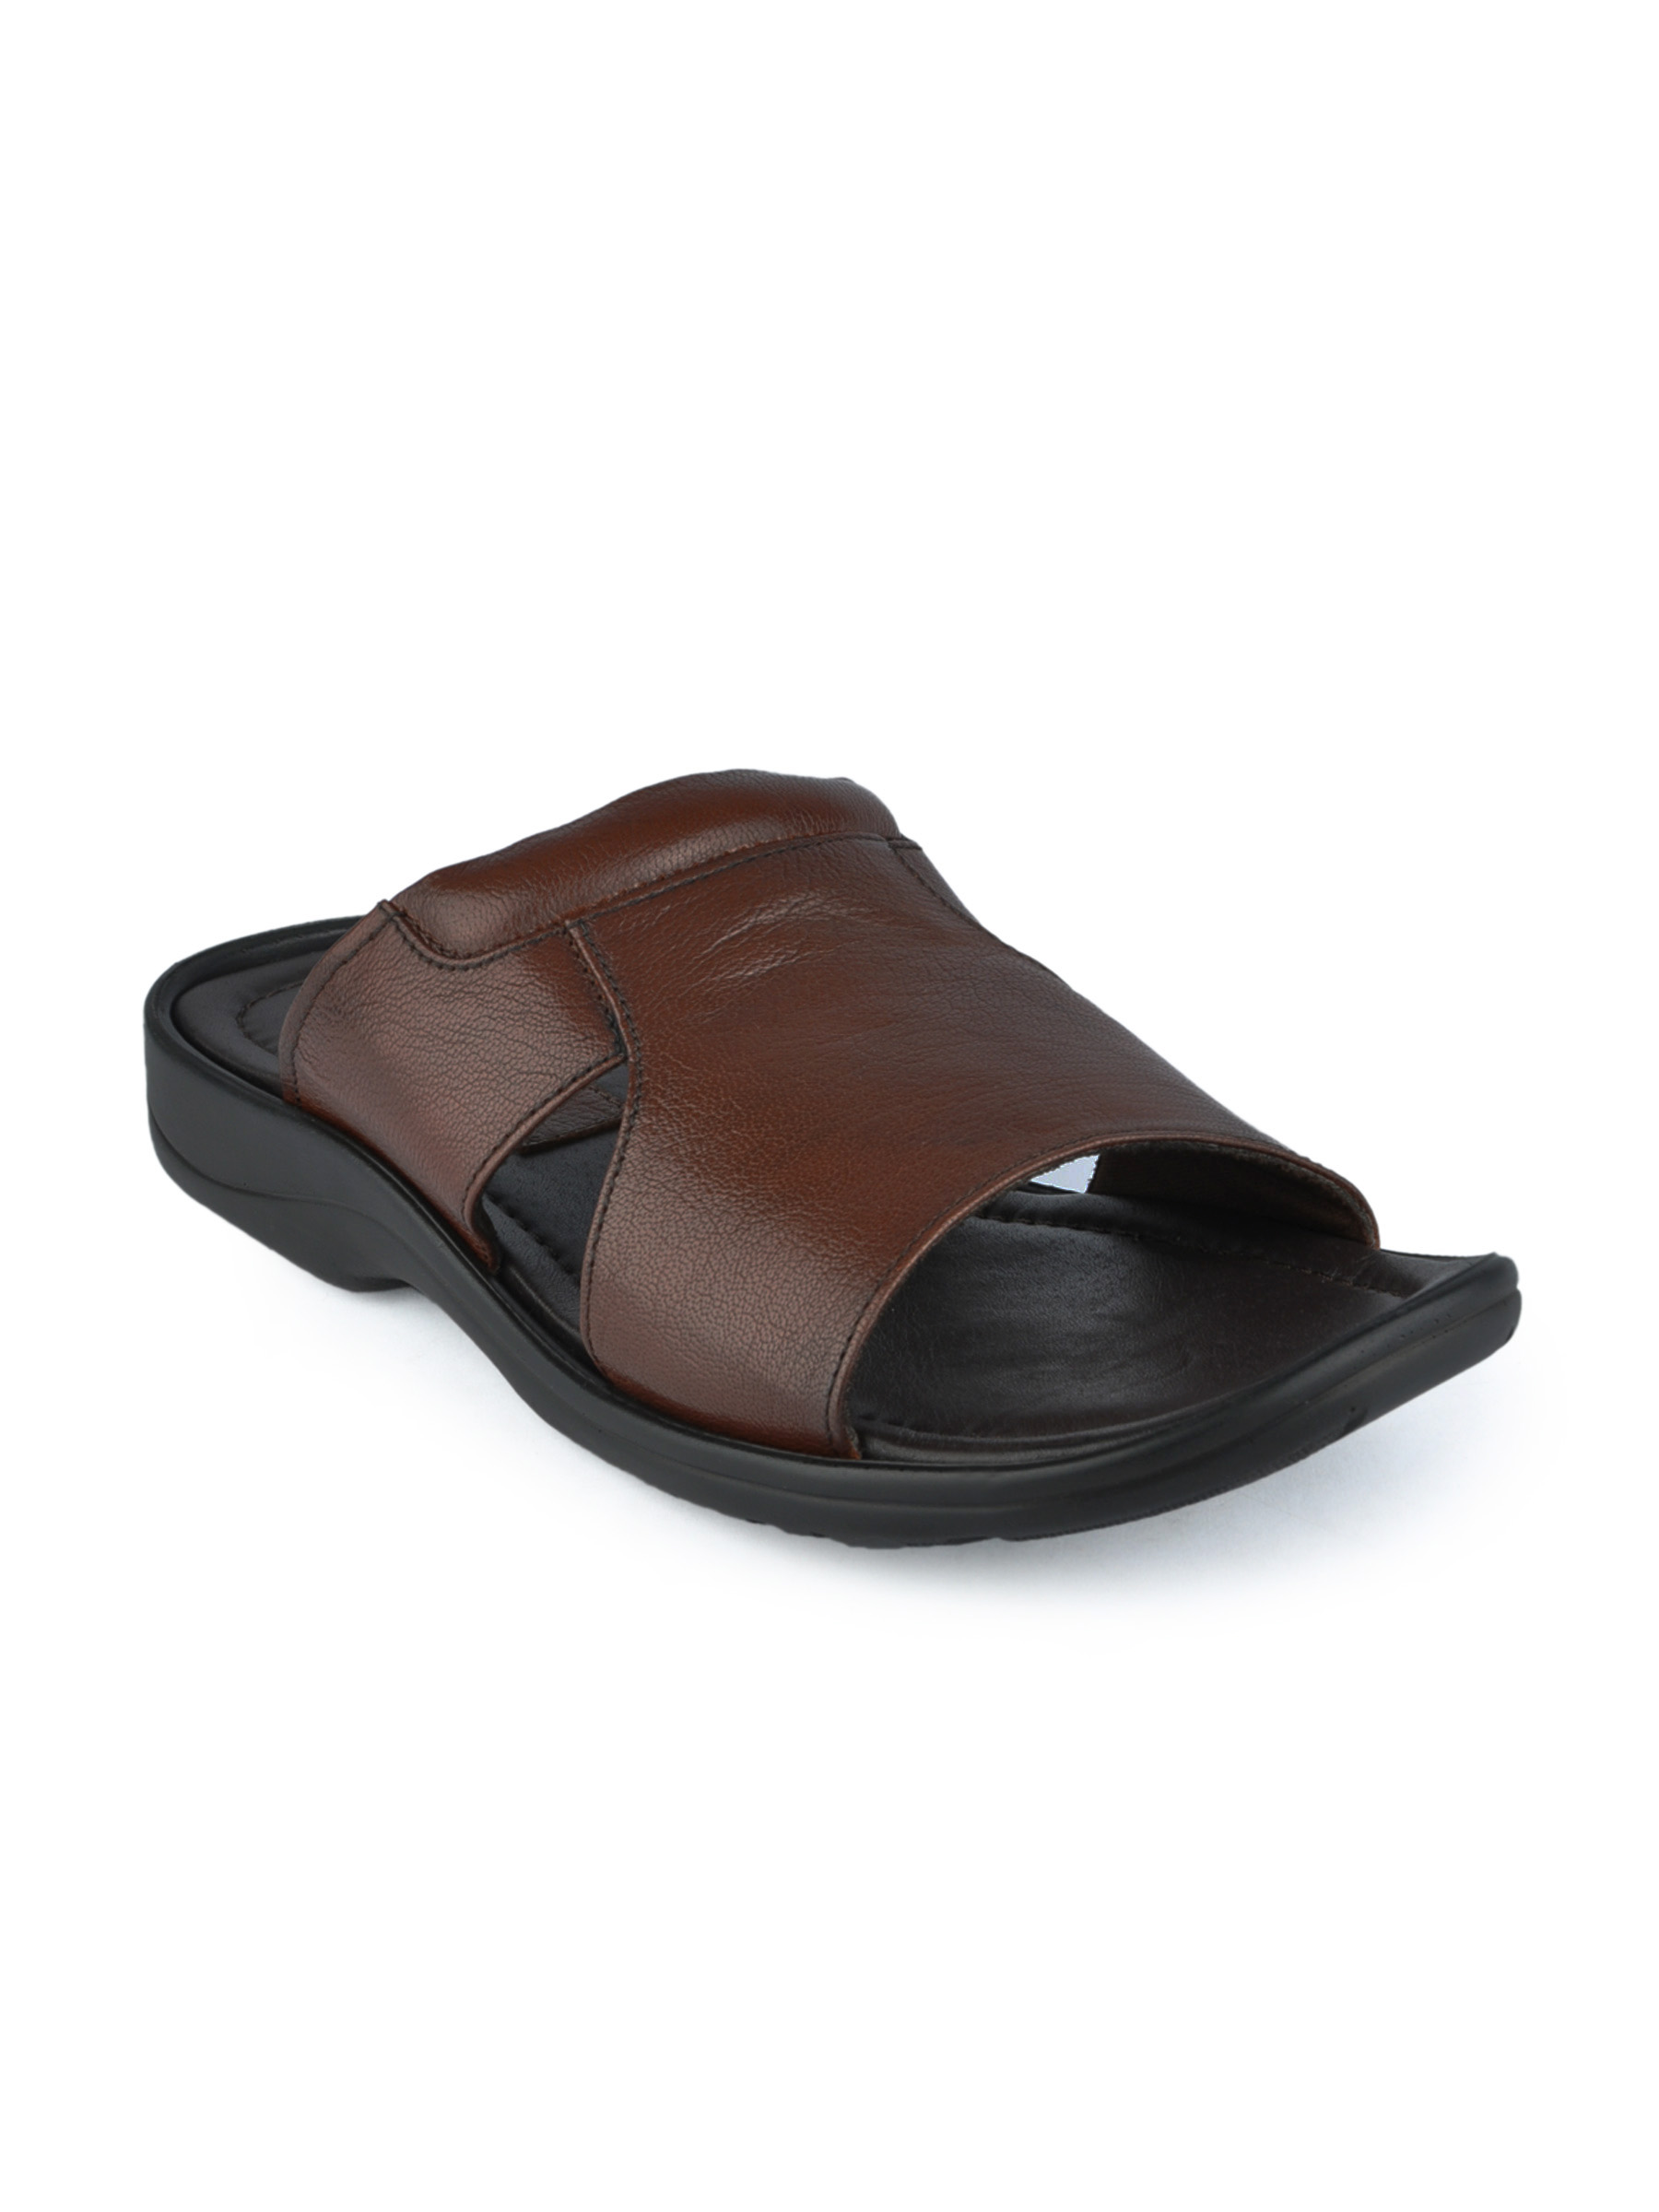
Ganuchi Men Brown Sandal
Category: Footwear / Sandal / Sandals
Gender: Men
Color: Brown
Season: Summer 2012
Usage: Casual